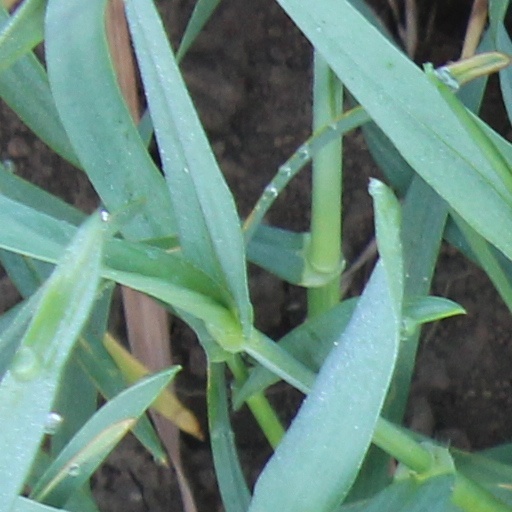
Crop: wheat